Clara Schumann

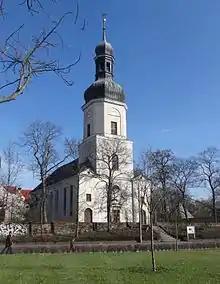
Schönefeld church, where the Schumanns married on 12 September 1840

Robert Schumann was a little more than nine years older than Wieck. In 1837, when she was 18, he proposed to her and she accepted. Robert then asked her father for her hand in marriage. Friedrich was strongly opposed to the marriage, and refused his permission. Robert and Clara decided to go to court and sue him. The judge allowed the marriage, which took place in Schönefeld church on 13 September 1840, the day before Clara's 21st birthday, when she attained majority status. From then on, the couple maintained a joint musical and personal diary of their life together.